Cogne

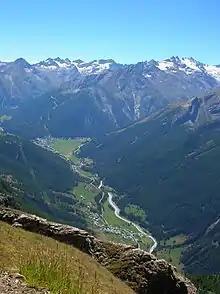
Panorama of the Cogne Valley in August 2015.

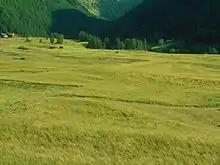
The St Ursus Meadow is still used to gather hay for livestock.

Cogne is located in the valley with the same name along a stream known as the Torrent Grand Eyvia. It is the largest municipality in the Aosta Valley. Cogne is from Turin, from Geneva and from Aosta.